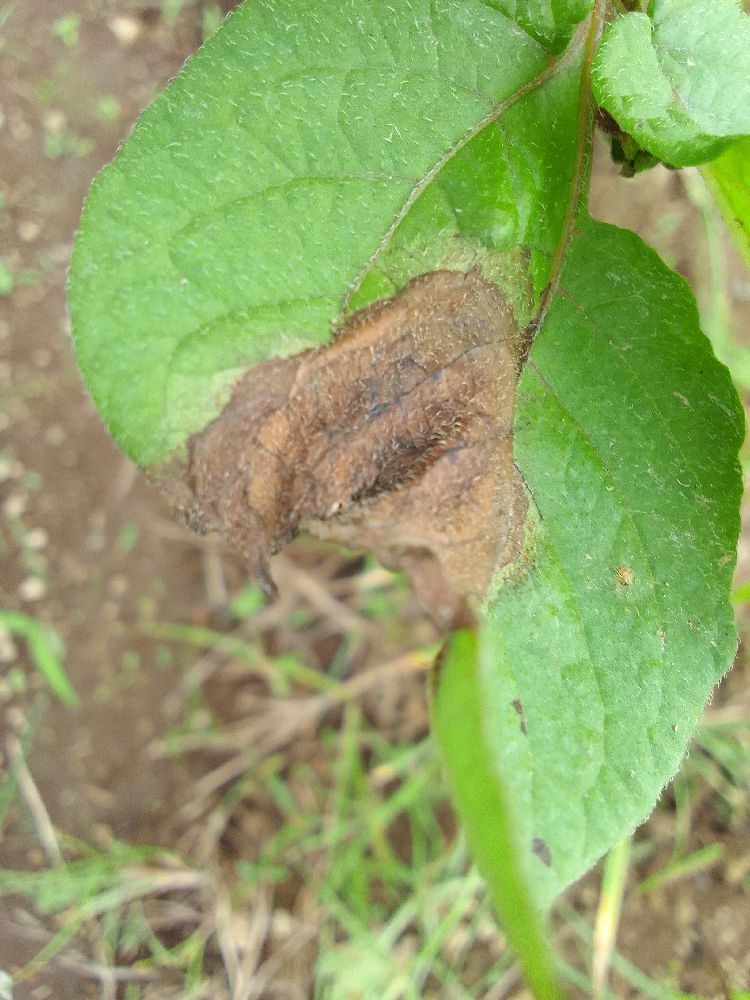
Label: Late blight